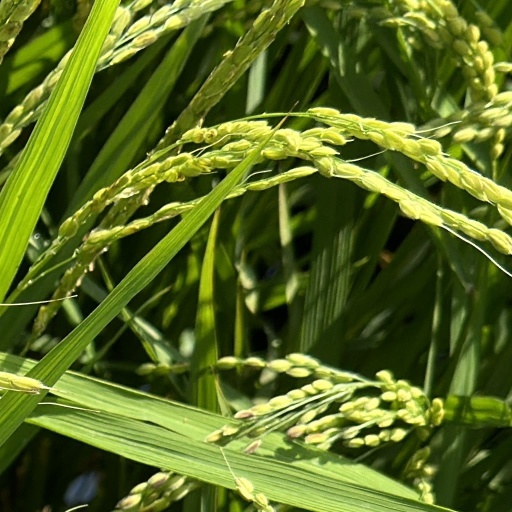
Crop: rice